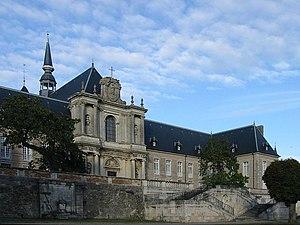
Cet article liste le patrimoine religieux en Meurthe-et-Moselle.
Cet article recense les monuments historiques du département de Meurthe-et-Moselle, en France.